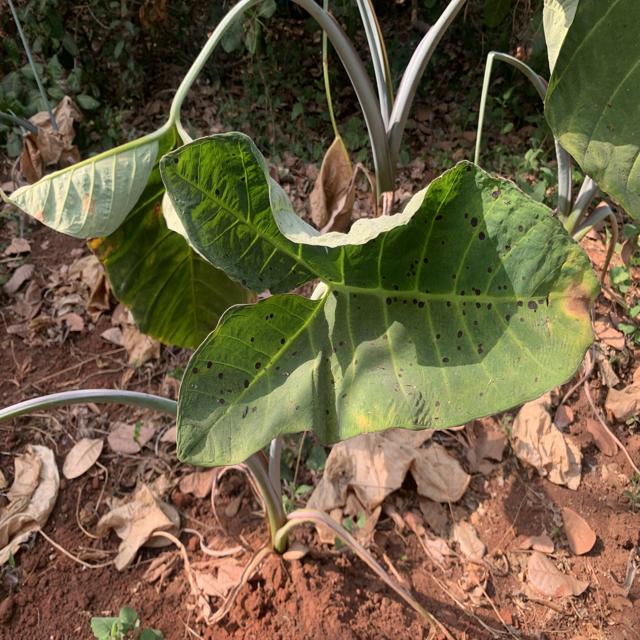
Label: Early_Blight